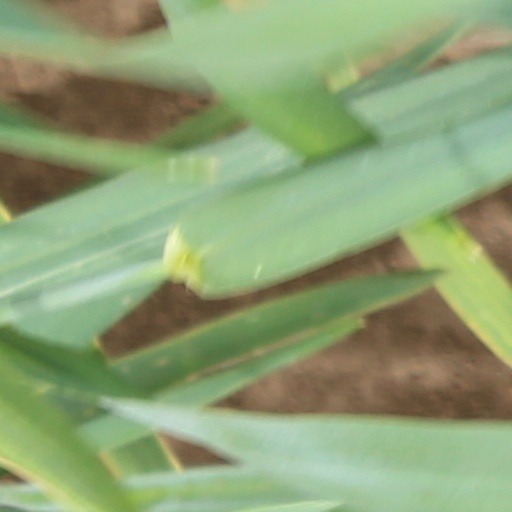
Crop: wheat